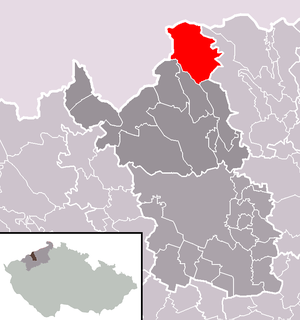
Český Jiřetín est une commune du district de Most, dans la région d'Ústí nad Labem, en Tchéquie. Sa population s'élevait à 90 habitants en 2018.